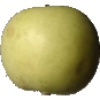
Label: Apple Golden 3